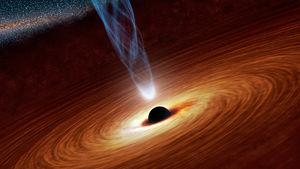
S5 0014+81 est un quasar ou blazar FSRQ lointain situé dans la constellation de Céphée. Il fait partie d'une galaxie elliptique géante à sursauts de formation d'étoiles.